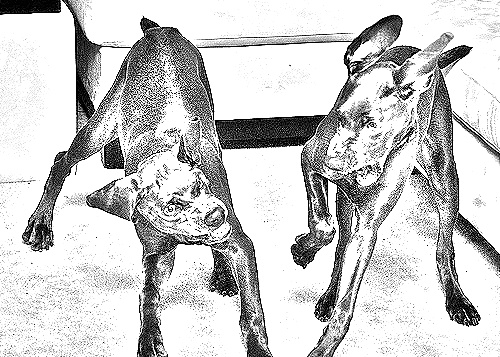
Portrait style: Sketch Portrait